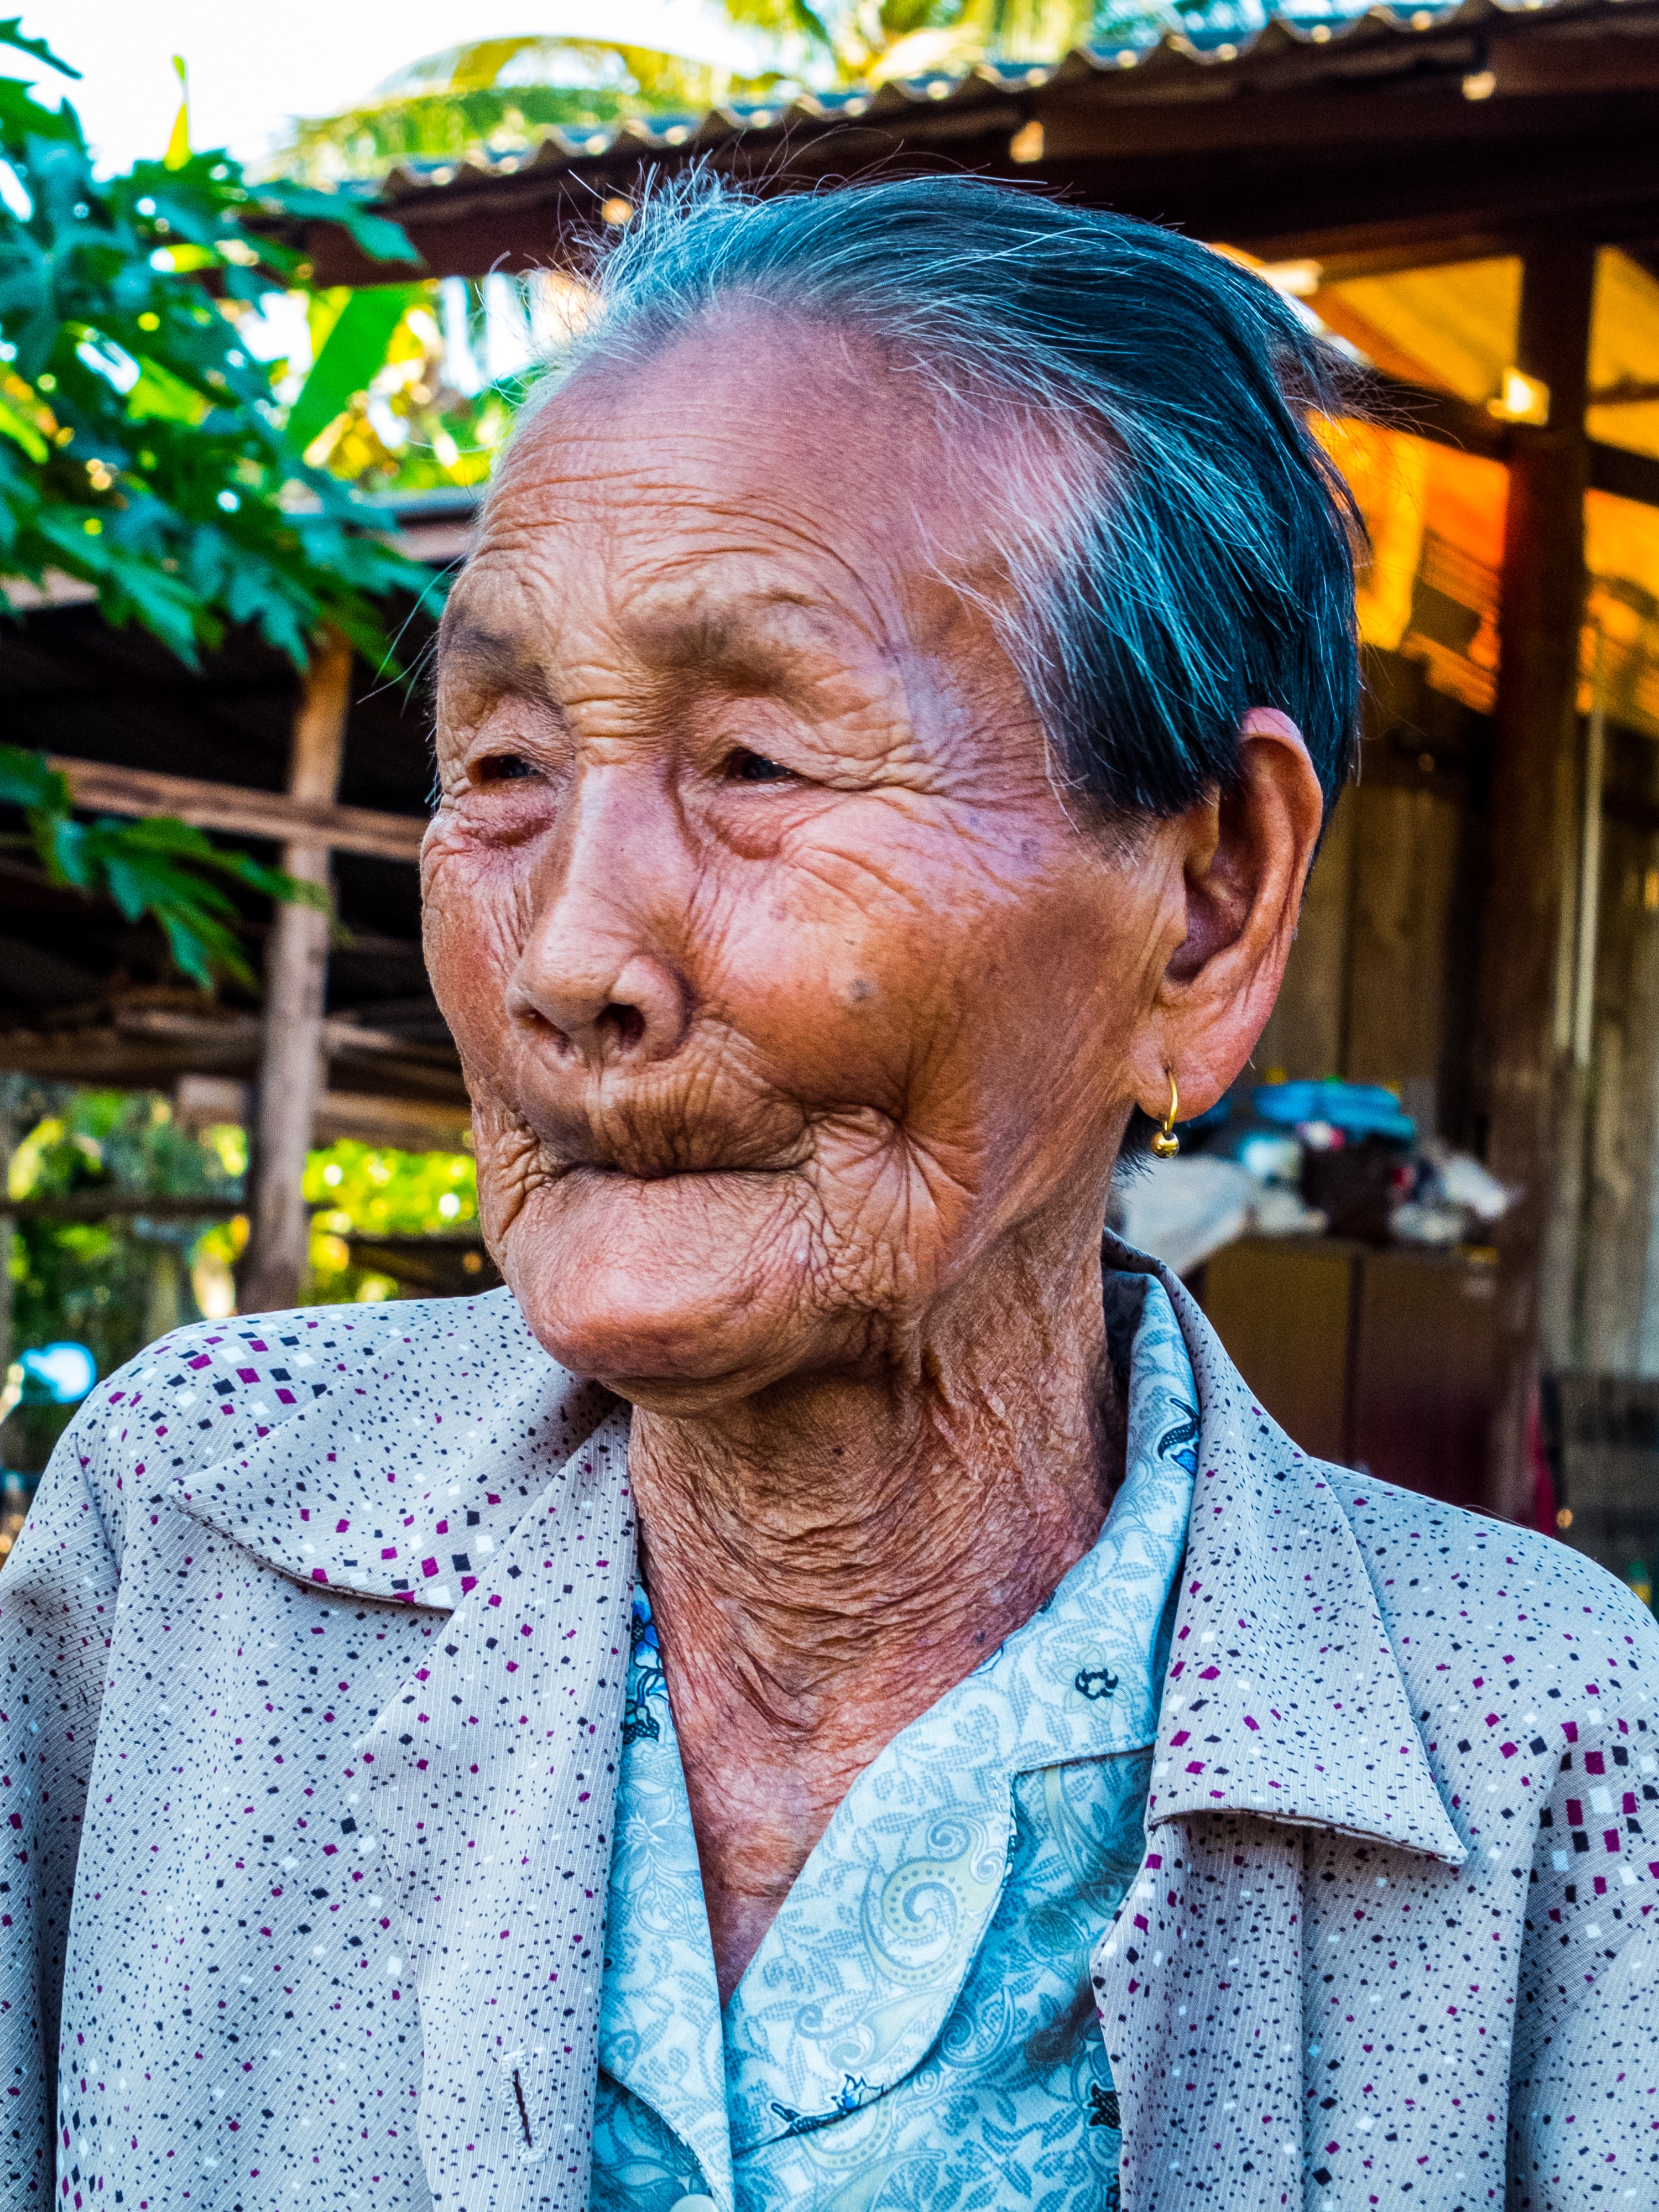
man, person, people, woman, hair, old, male, portrait, color, blue, facial expression, smile, thailand, senior citizen, face, temple, head, grandparent, facial hair, theyneed face